Post–World War II economic expansion

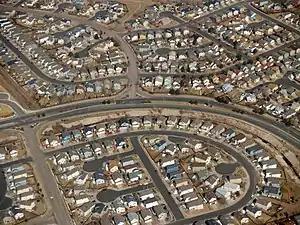
In the United States and several other nations, the post–World War II boom led to major suburban development and urban sprawl, aided by increasing automobile ownership and cheap oil, as shown in this suburban development in Colorado Springs, Colorado in March 2008.

The post–World War II economic expansion, also known as the postwar economic boom or the Golden Age of Capitalism, was a broad period of worldwide economic expansion beginning with the aftermath of World War II and ending with the 1973–1975 recession. The United States, the Soviet Union, Australia and Western European and East Asian countries in particular experienced unusually high and sustained growth, together with full employment.